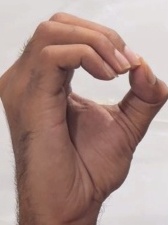
ASL sign: O